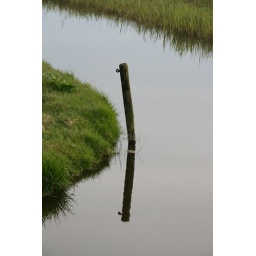
pole in the water